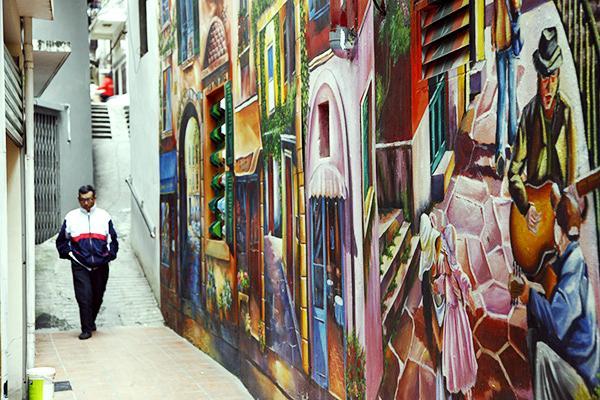
người đàn ông đang đi bộ bên cạnh một bức tường tranh lớn